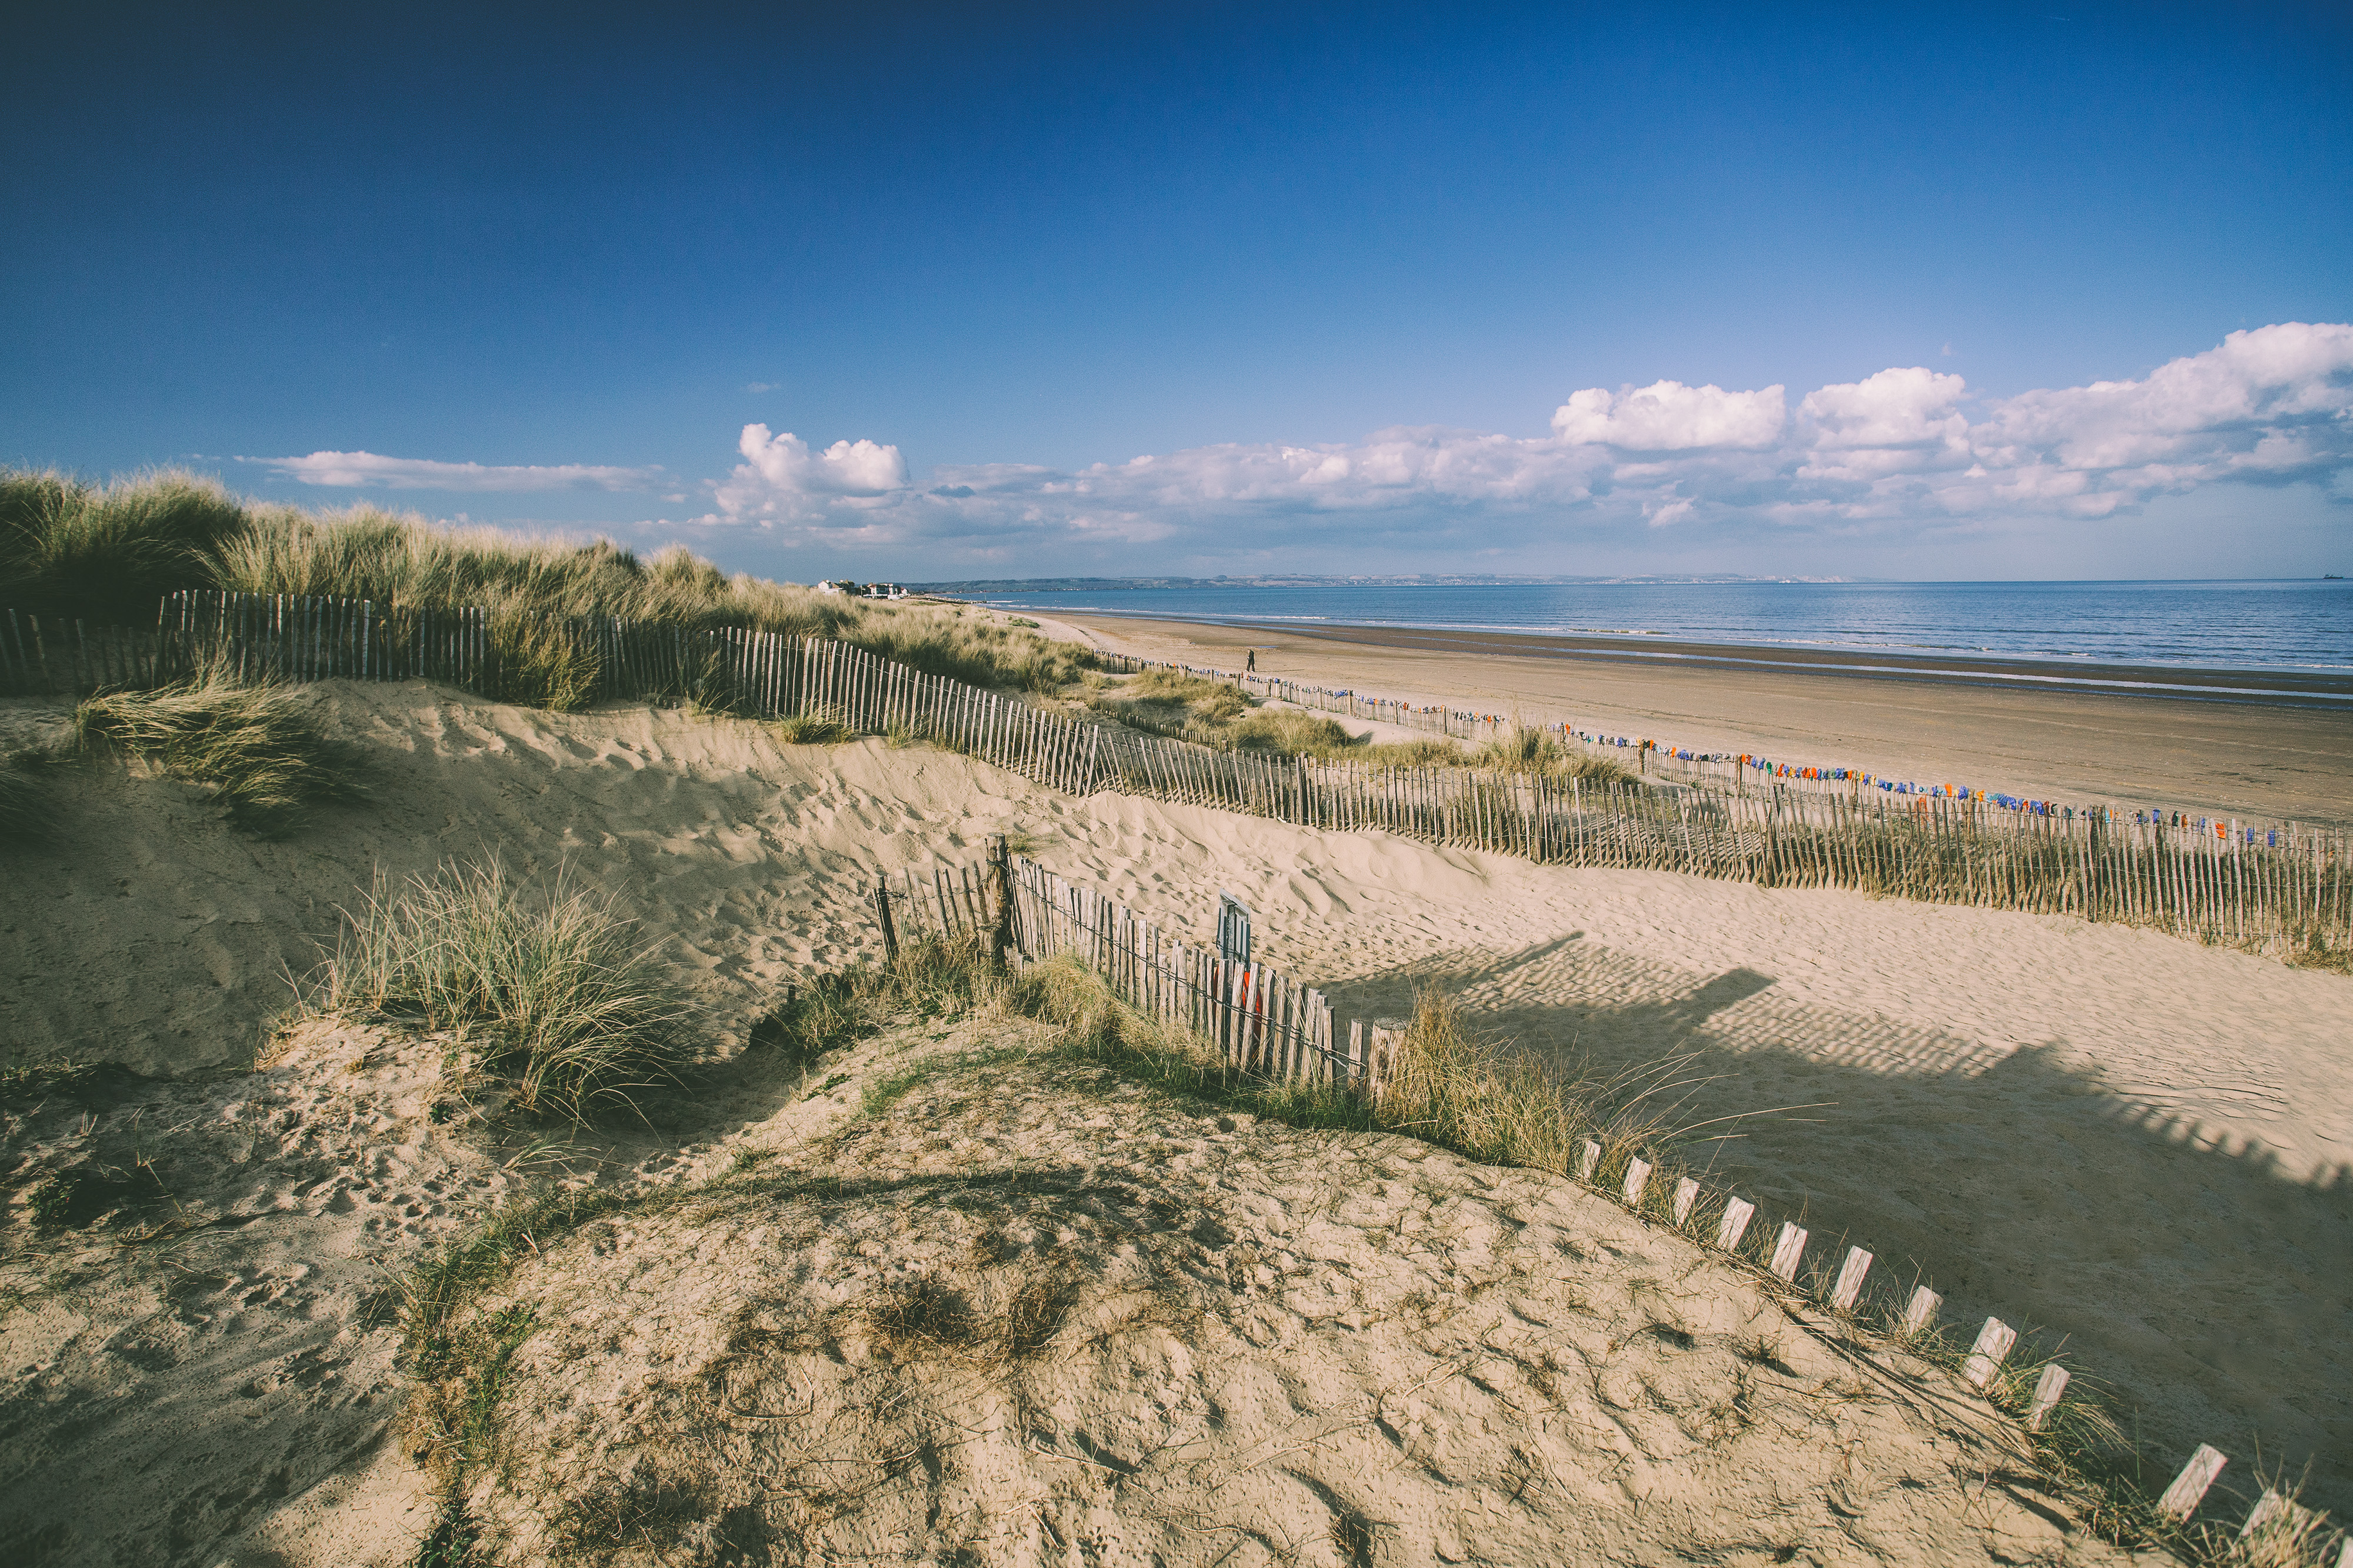
sand, beach, coast, shore, natural environment, sea, sky, ocean, grass, coastal and oceanic landforms, landscape, Raised beach, cloud, photography, horizon, wave, bay, dune